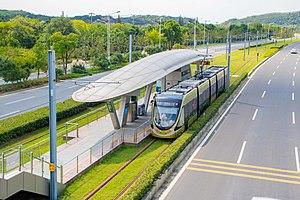
Le tramway de Suzhou est un réseau de tramway desservant la ville de Suzhou en Chine. La première ligne a été inaugurée en octobre 2014. Le réseau comporte début 2020 2 lignes totalisant 43 kilomètres de voie. Une troisième ligne est en cours de construction et la réalisation de trois lignes supplémentaires est à l'étude. Le réseau est desservi par des rames électriques à plancher plat fabriquées par le constructeur national CRRC Nanjing Puzhen.